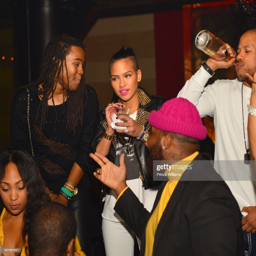
person and hip hop artist attend a party .